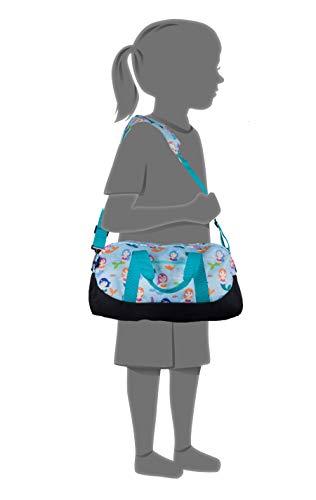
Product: Wildkin Kids Overnighter Duffel Bag for Boys and Girls, Carry-On Size and Perfect for After-School Practice or Weekend or Overnight Travel, Patterns Coordinate with Our Nap Mats and Sleeping Bags
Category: Clothing, Shoes & Jewelry | Luggage & Travel Gear | Gym Bags | Sports Duffels
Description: THE PERFECT ACCESSORY – Wildkin’s Overnighter Duffle Bag is the perfect accessory for sleepovers, sports practice, a weekend at grandma’s, and everything in-between.
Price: $24.99
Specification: ProductDimensions:18x9x9inches|ItemWeight:10.2ounces|ShippingWeight:10.4ounces(Viewshippingratesandpolicies)|DomesticShipping:ItemcanbeshippedwithinU.S.|InternationalShipping:ThisitemcanbeshippedtoselectcountriesoutsideoftheU.S.LearnMore|ShippingAdvisory:Thisitemmustbeshippedseparatelyfromotheritemsinyourorder.Additionalshippingchargeswillnotapply.|ASIN:B003F1JI9U|Itemmodelnumber:25081|Manufacturerrecommendedage:4-15years